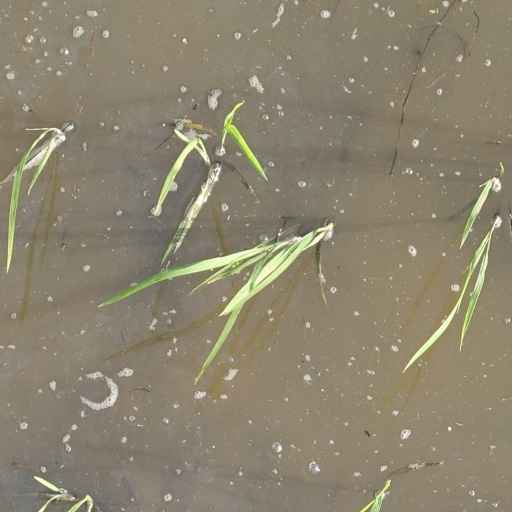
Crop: rice